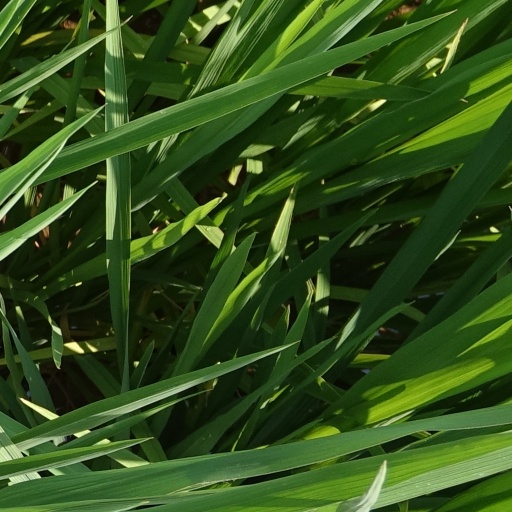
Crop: rice